Fads and Fallacies in the Name of Science

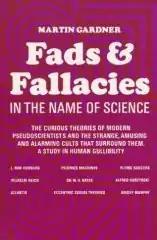
Cover of the 1957 revised edition

Fads and Fallacies in the Name of Science (1957)—originally published in 1952 as In the Name of Science: An Entertaining Survey of the High Priests and Cultists of Science, Past and Present—was Martin Gardner's second book. A survey of what it described as pseudosciences and cult beliefs, it became a founding document in the nascent scientific skepticism movement. Michael Shermer said of it: "Modern skepticism has developed into a science-based movement, beginning with Martin Gardner's 1952 classic".